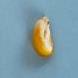
Maize quality: Bad